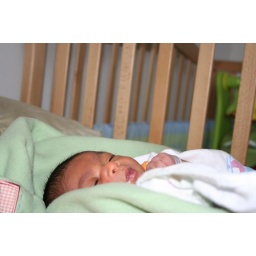
At home in bed